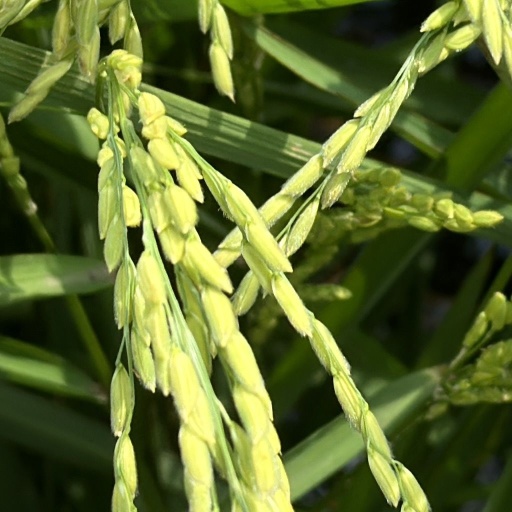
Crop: rice